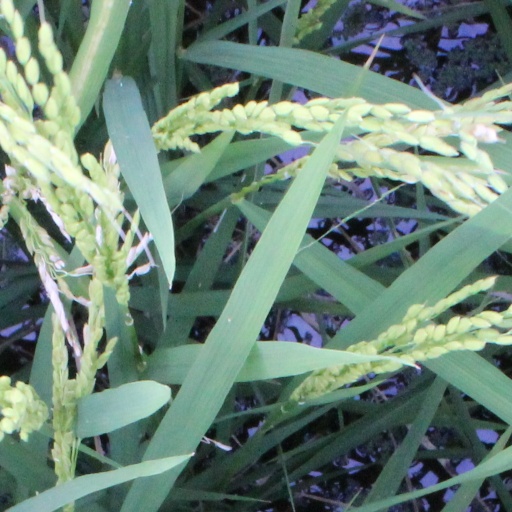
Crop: rice